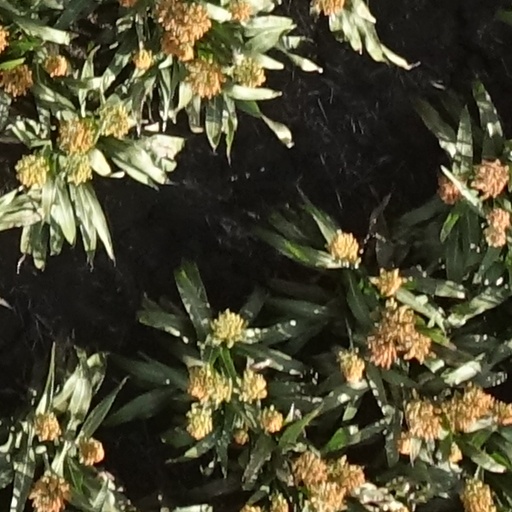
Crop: sorghum